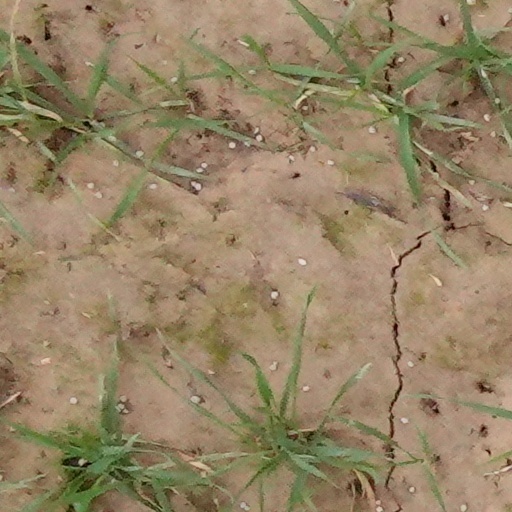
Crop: wheat